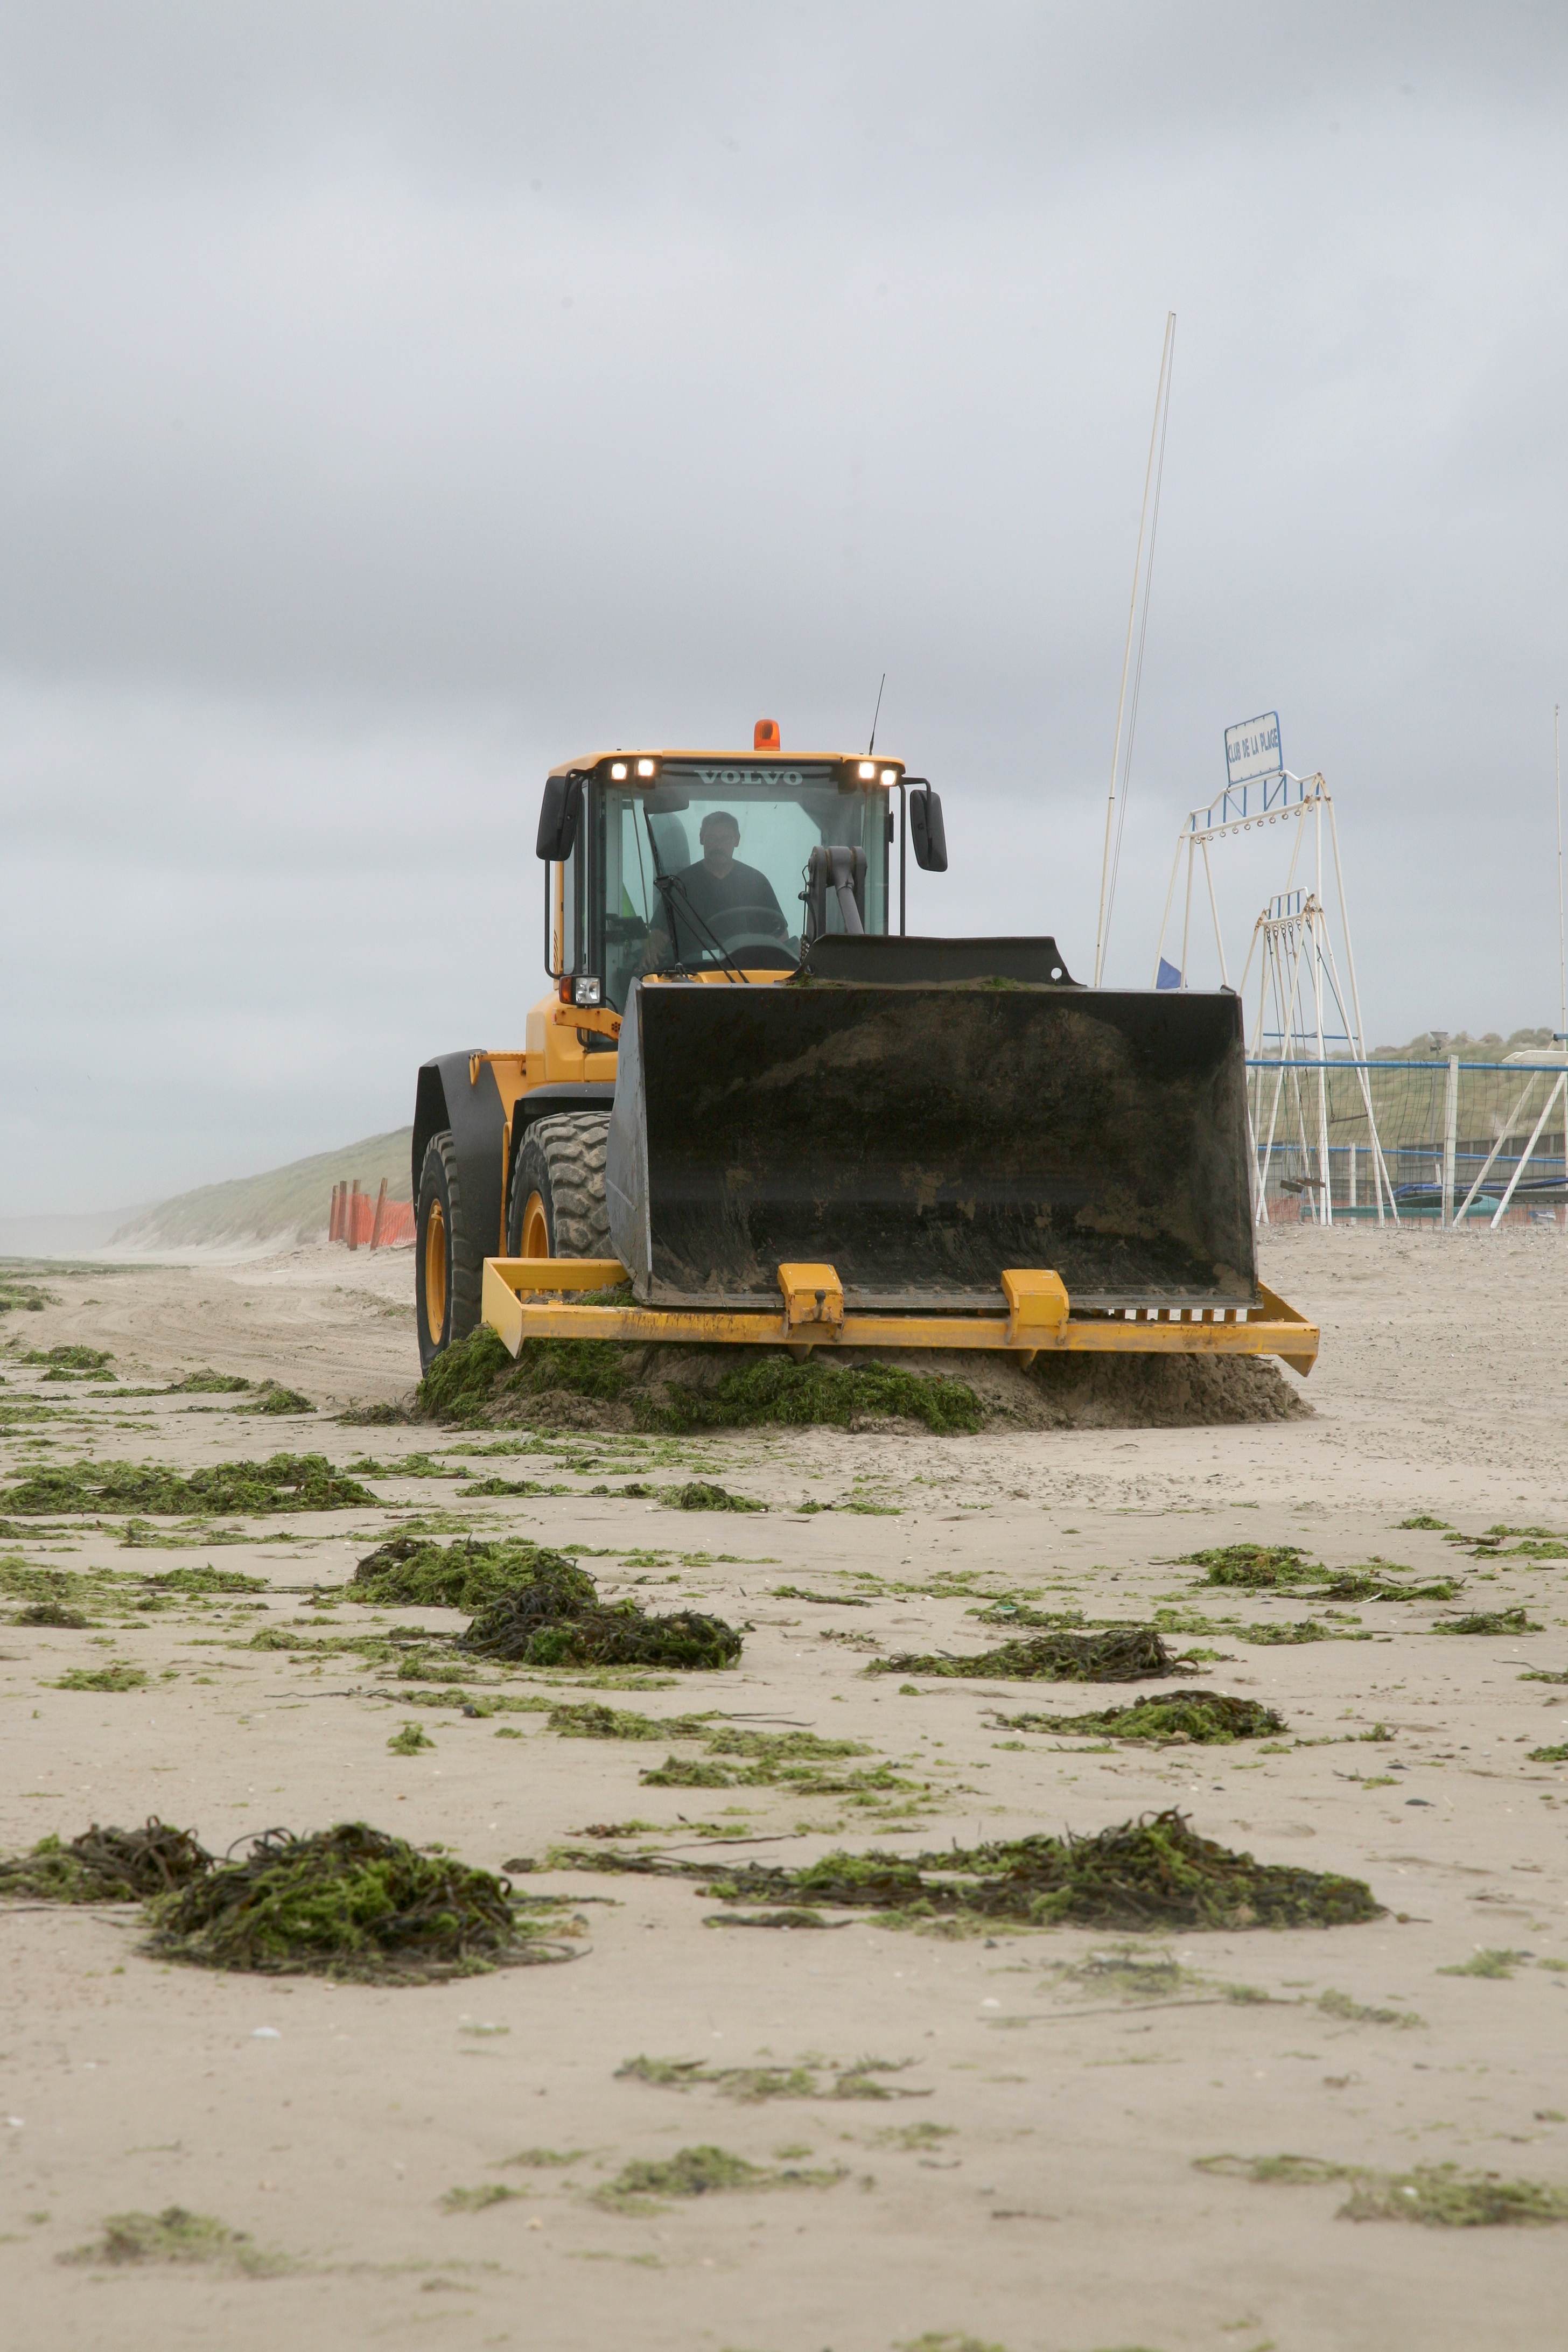
beach, sea, coast, sand, boat, wave, france, vehicle, waterway, strand, mer, constructionequipment, playa, cleaning, channel, frankreich, volvo, watercraft, reinigung, vague, pasdecalais, cotedopale, stellaplage, manche, cucq, welle, limpieza, wheelloader, chargeursurpneu, volvol90f, worldmachines